Carl Schutte

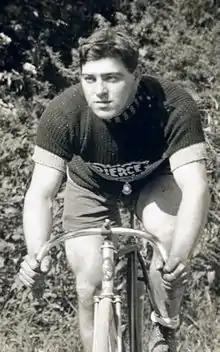
Schutte circa 1910

Carl Otto Schutte (October 5, 1887 – June 24, 1962) was an American road racing cyclist who competed in the 1912 Summer Olympics. He won two bronze medals, one in the individual time trial and another in the team time trial.